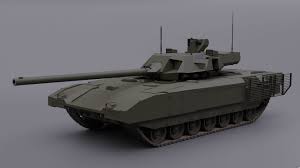
Label: T-14